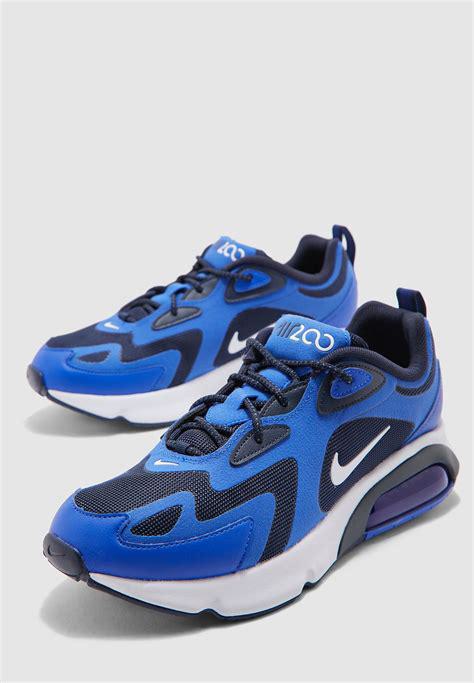
Brand: Nike
Model: Air Max 200